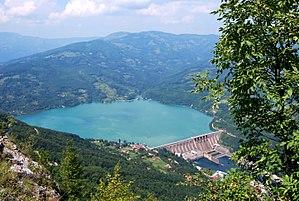
Cette page propose une liste des lacs de Bosnie-Herzégovine.